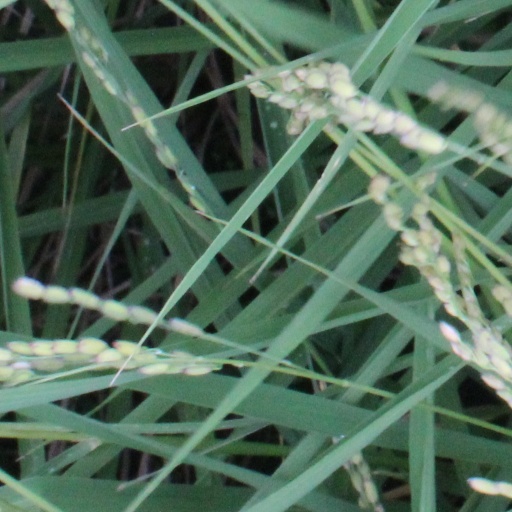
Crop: rice